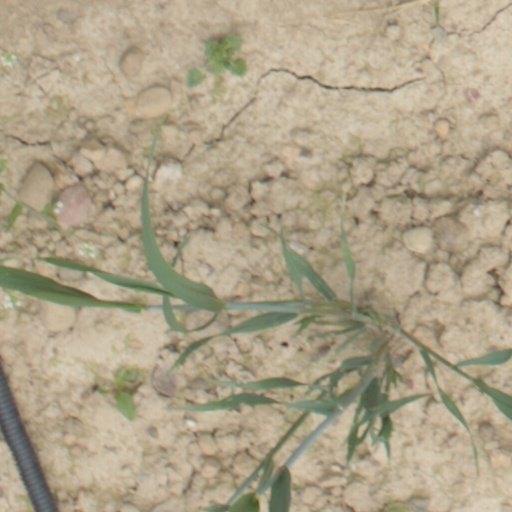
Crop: wheat